Love Off the Cuff

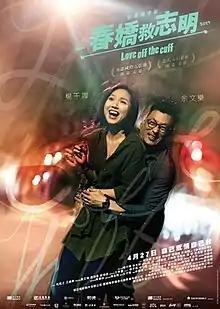
Theatrical release poster

Love Off the Cuff is a 2017 romantic comedy film directed by Pang Ho-cheung and starring Miriam Yeung and Shawn Yue. A Hong Kong-Chinese co-production shot in Hong Kong and Taipei, the film is the sequel to the 2012 film "Love in the Buff" and the third installment in the "Love in a Puff" film series.